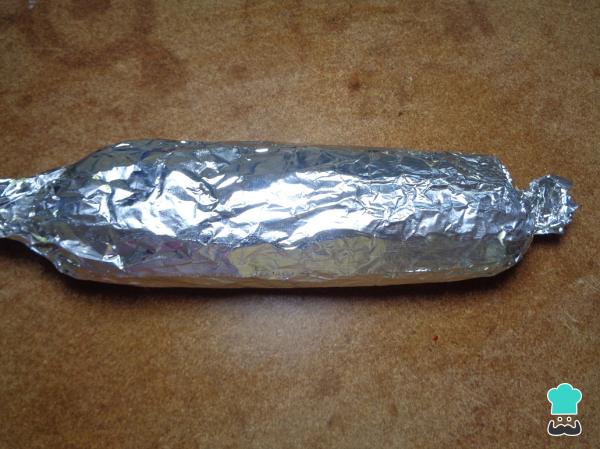
Ahora, con ayuda del papel de aluminio, enrollamos el pan ejerciendo una leve presión para que el rollito quede bien sujeto. Dejamos el niño envuelto con el papel, sellando los bordes, y lo reservamos en el frigorífico durante 15 minutos como mínimo.